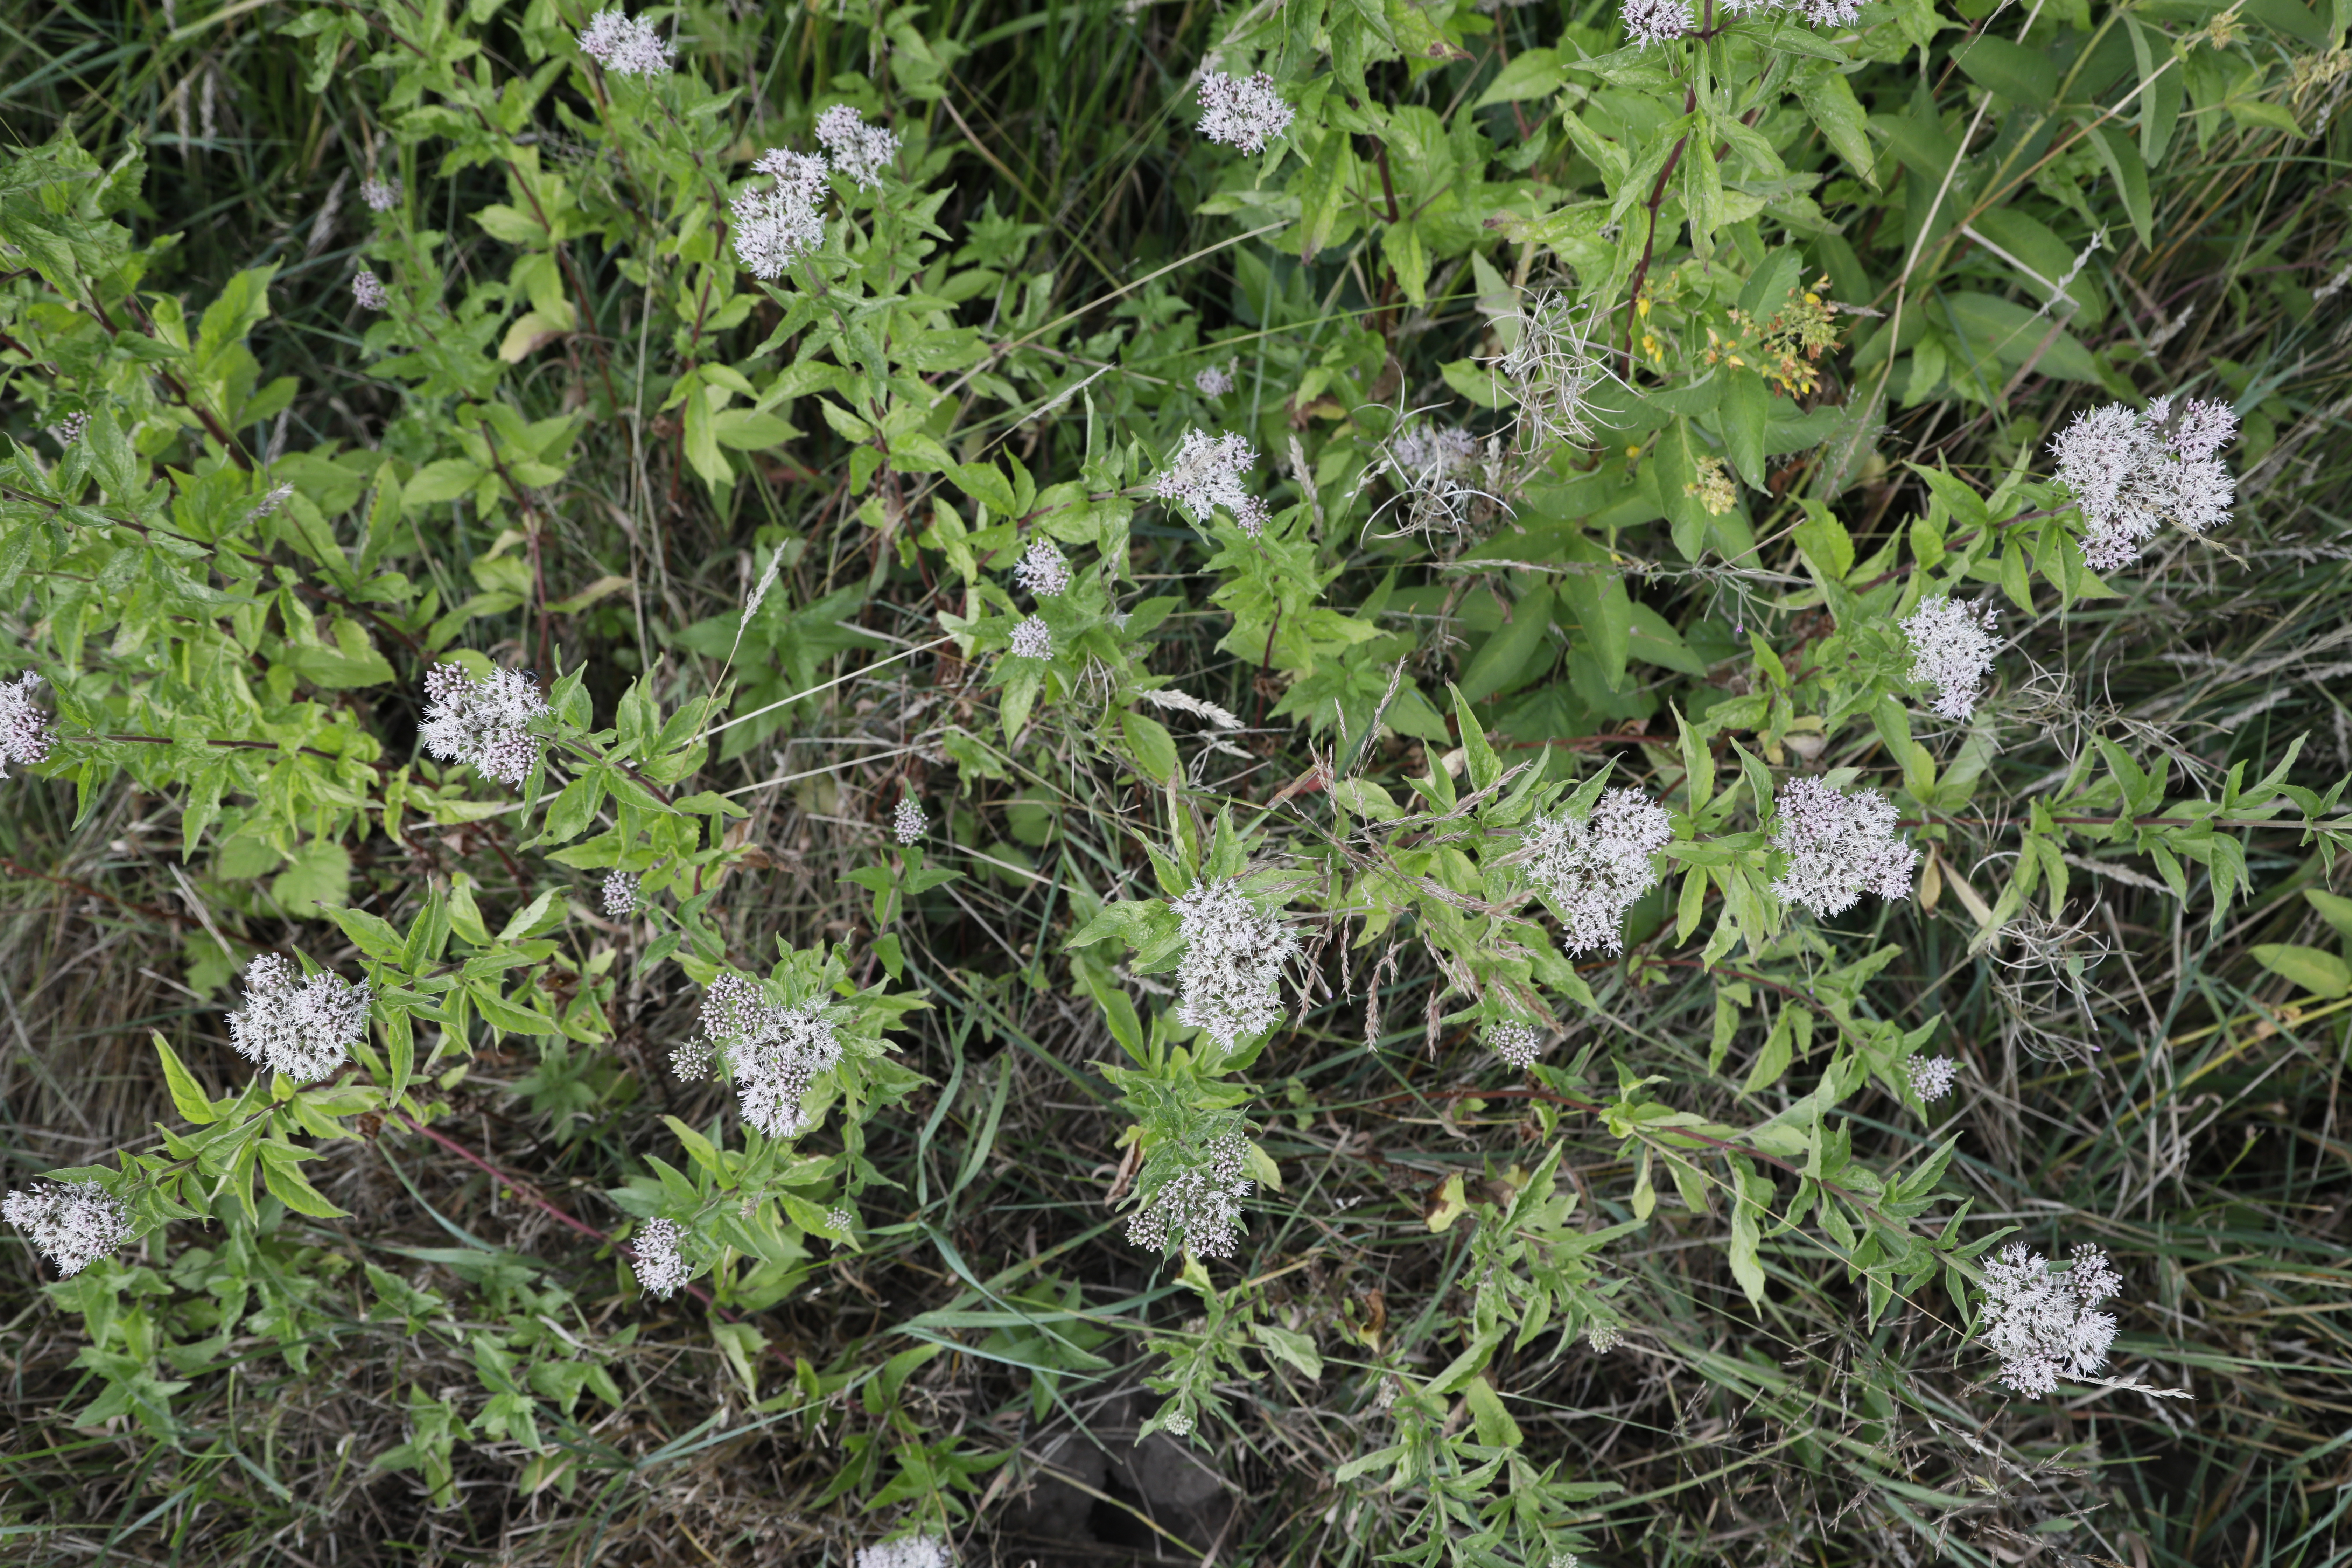
Plant species: Eupatorium cannabinum